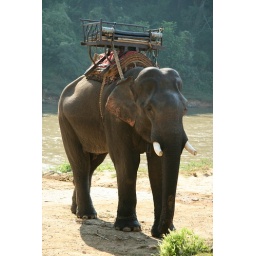
That rather large elephant is kept in place by that tiny dog chain on its ankle.